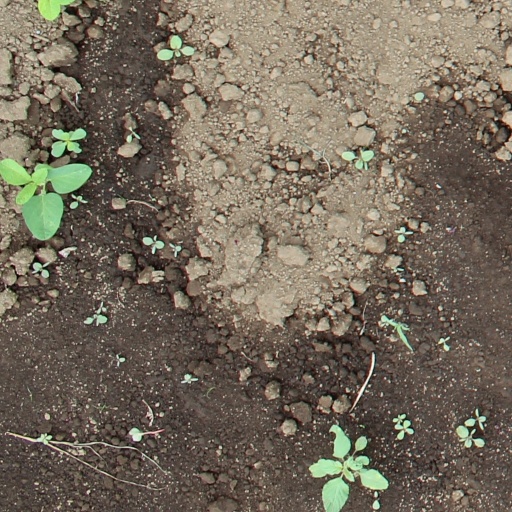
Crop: soybean